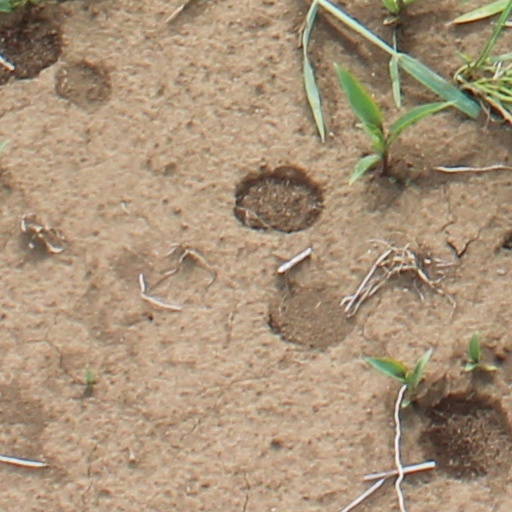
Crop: wheat